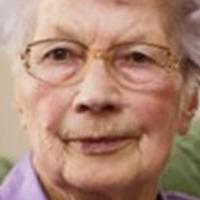
Age group: age 80 +